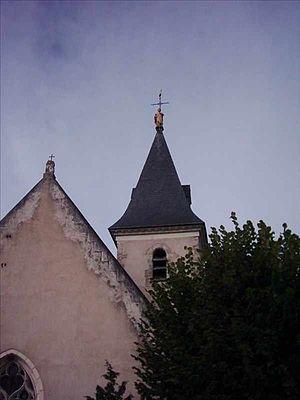
Chevet de l'église Saint-Vincent (Veuves, Loir-et-Cher) et clocher surmonté d'une statue de Saint Joseph
Veuves est une ancienne commune française située dans le département de Loir-et-Cher, en région Centre-Val de Loire.